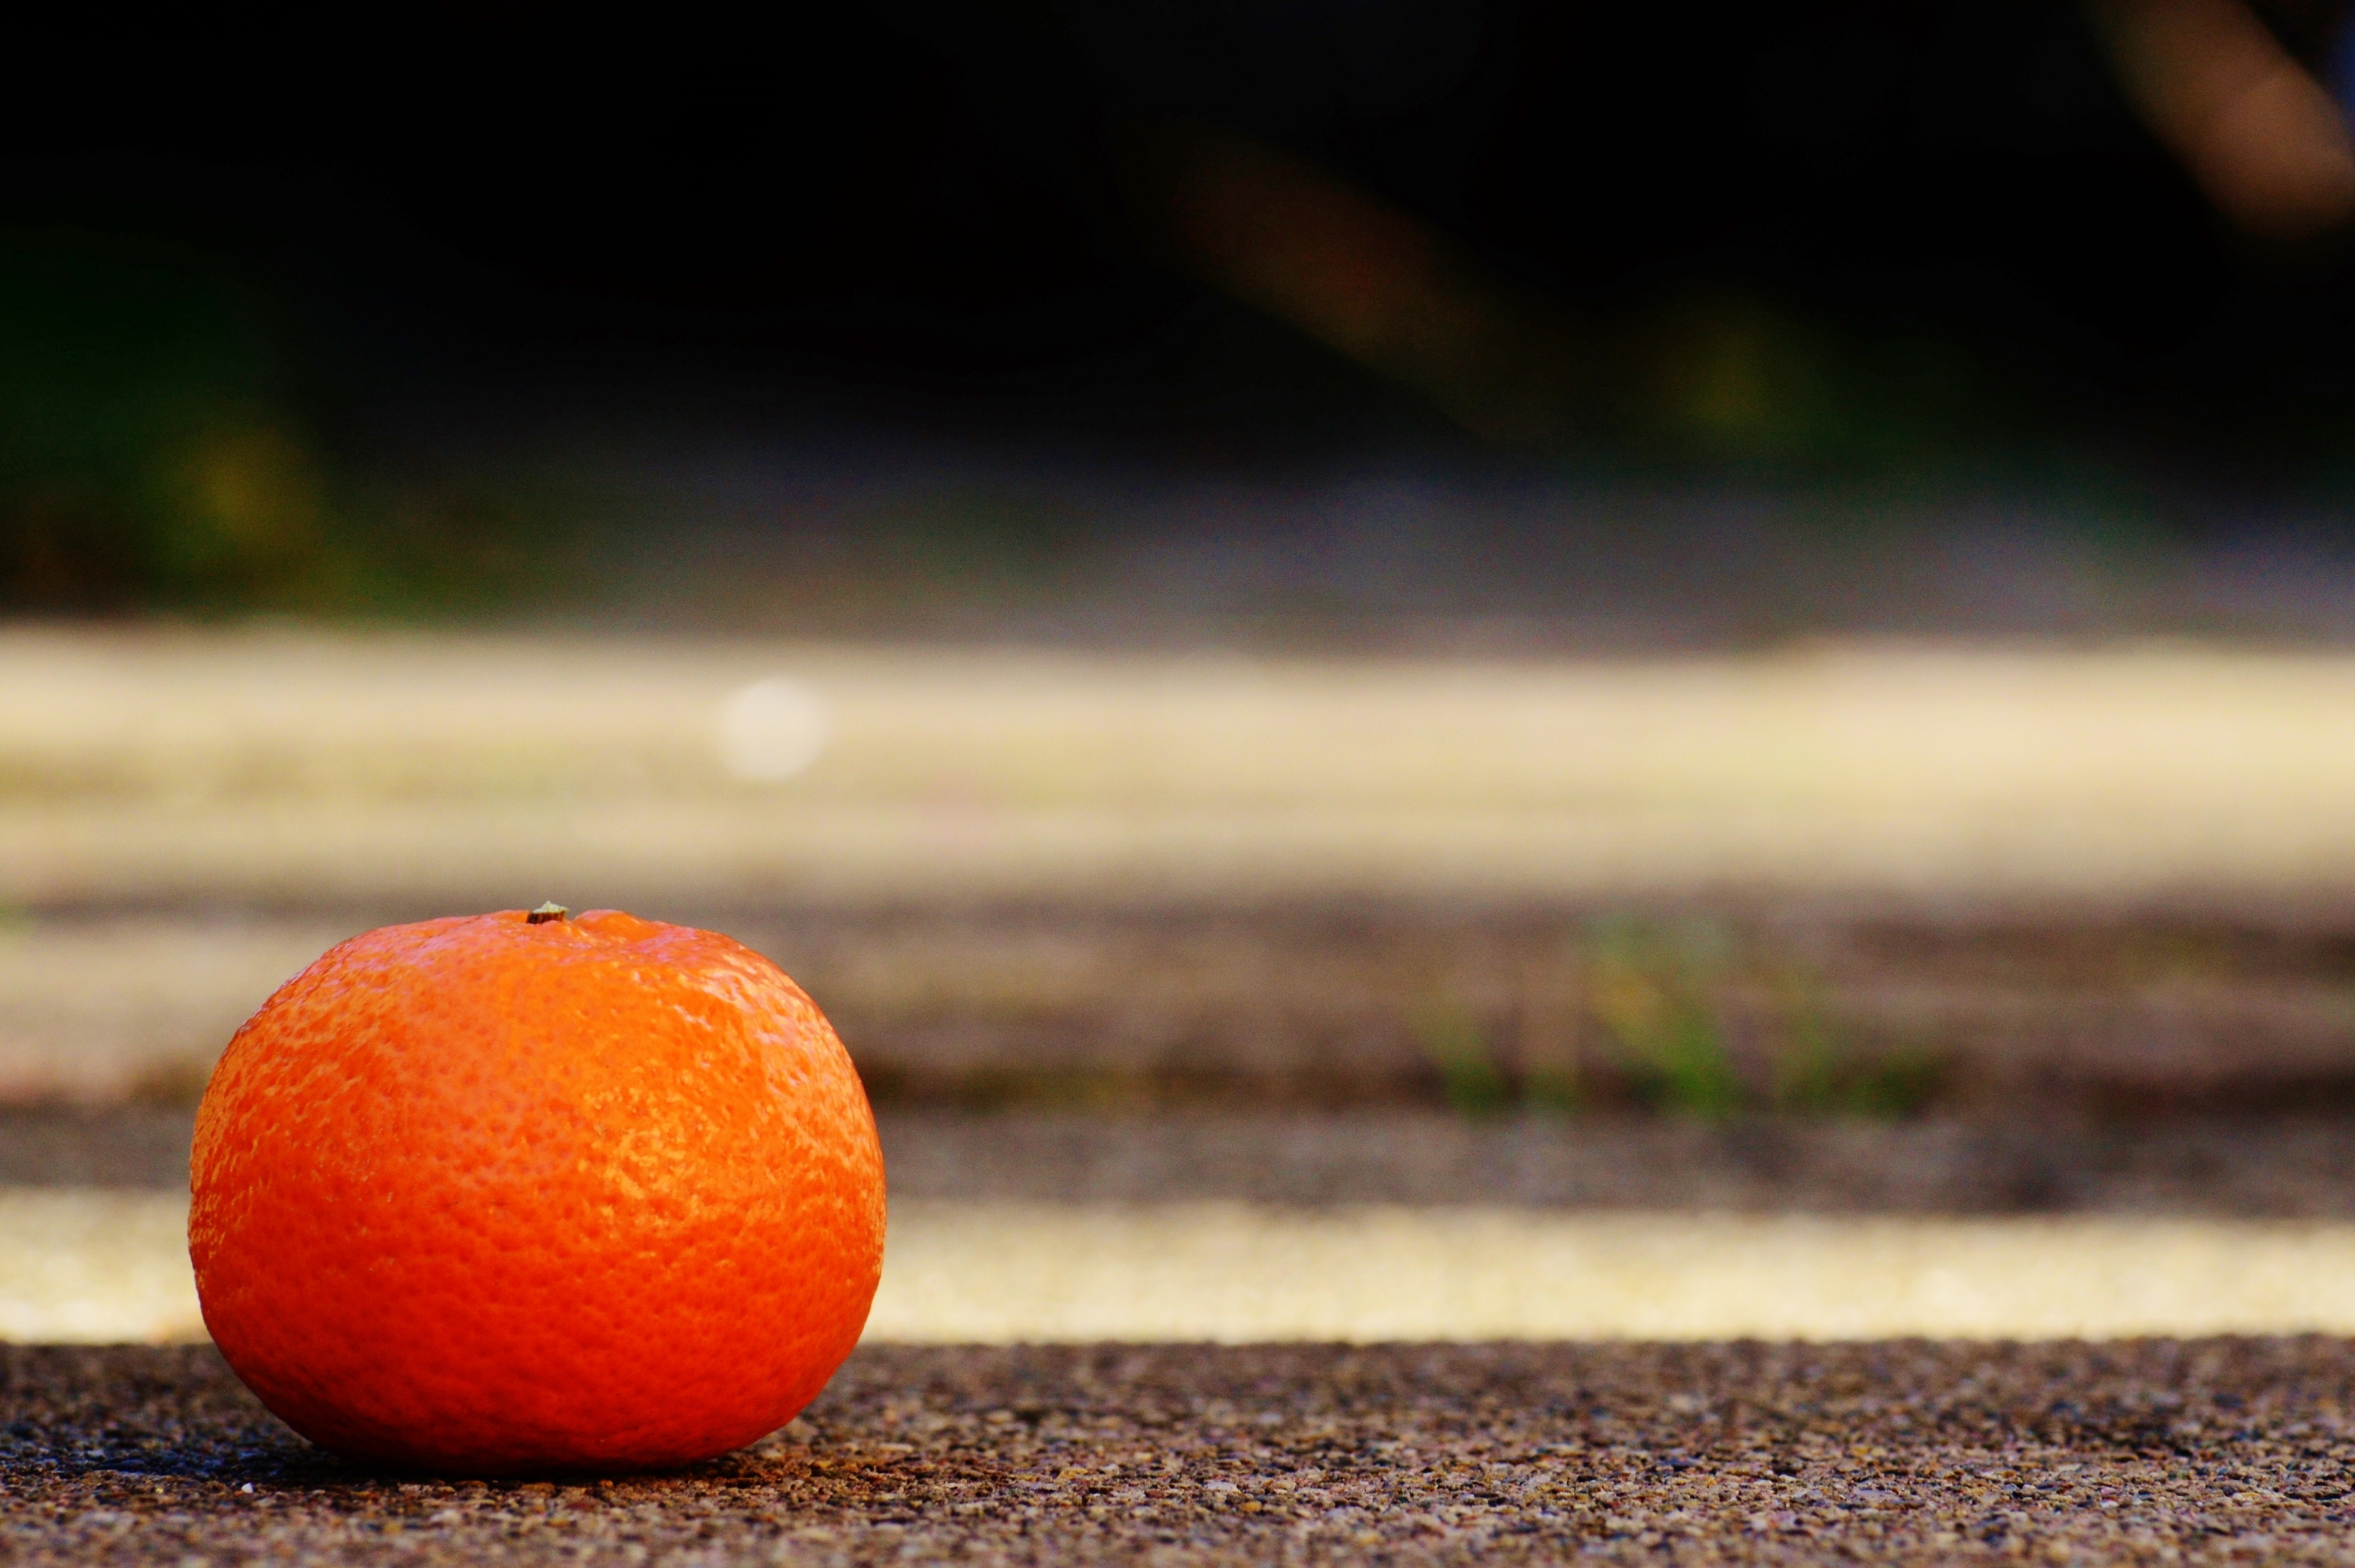
plant, fruit, sweet, morning, leaf, flower, orange, food, produce, autumn, juicy, healthy, eat, delicious, close up, fruits, mandarin, vitamins, frisch, macro photography, fruity, citrus fruit